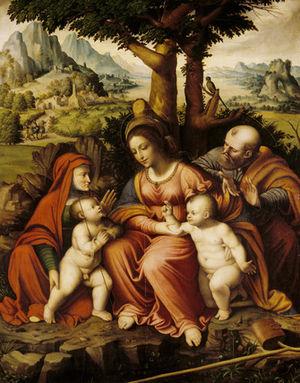
Cesare Magni ou Magno, né vers 1495 à Milan et mort en 1534 dans la même ville, est un peintre lombard léonardesque.